Trylinka

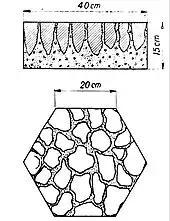
Part of the "trylinka" design in Tryliński's patent application; 40 cm x 15 cm is approximately 16 in x 6 in. 20 cm is about 8 in.

Władysław Tryliński filed a patent application for "driveways and sidewalks made of hexagonal concrete slabs" in 1932 and obtained the patent from the Patent Office of the Republic of Poland in 1933. "Trylinka" was designed to be thick and each of the hexagon's six sides long. Sometimes reinforced with iron wire, a "trylinka" typically weighs . The six sides of each hexagonal blocks were to be coated with resin and the blocks were laid tightly together on a sand-and-gravel bed in the hexagonal tiling—the gaps between the blocks being filled with asphalt.